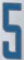
Number: 5